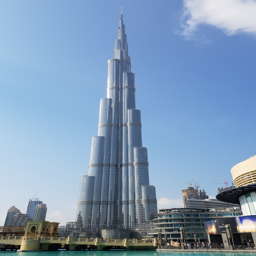
islamic structure is the tallest building in the world , rising an astonishing feet .